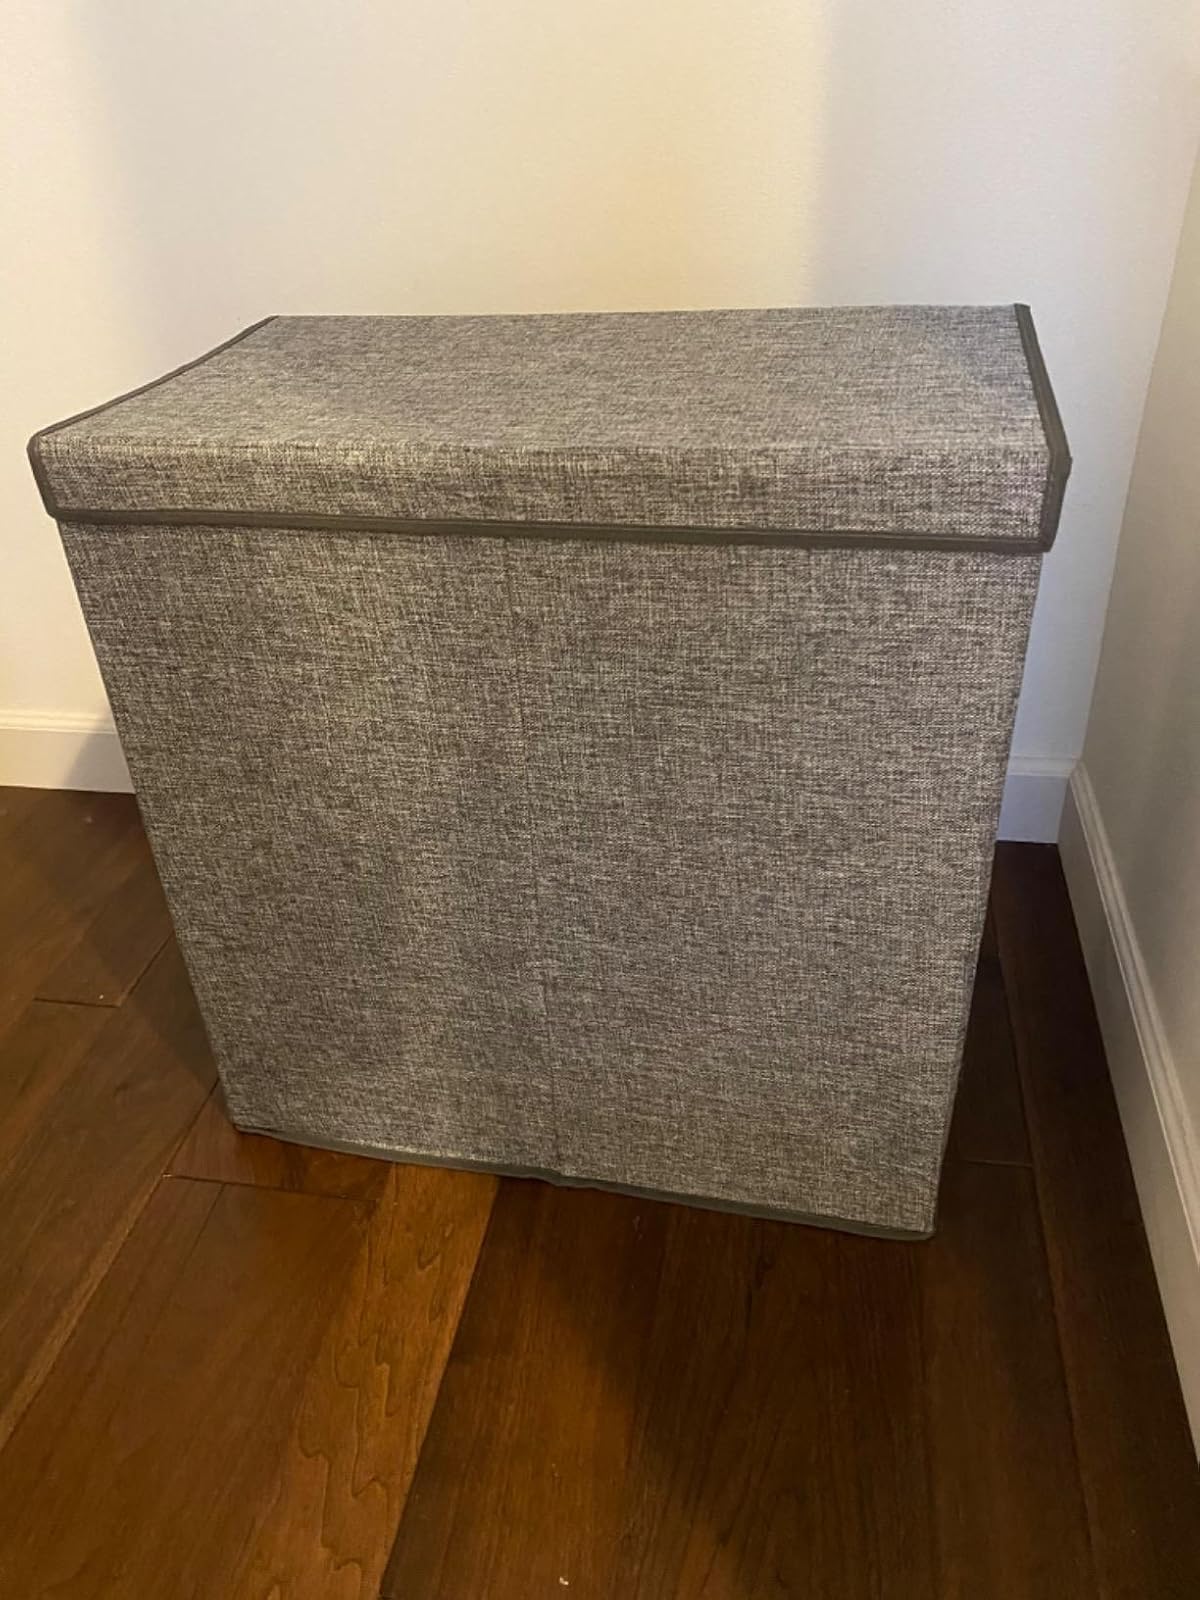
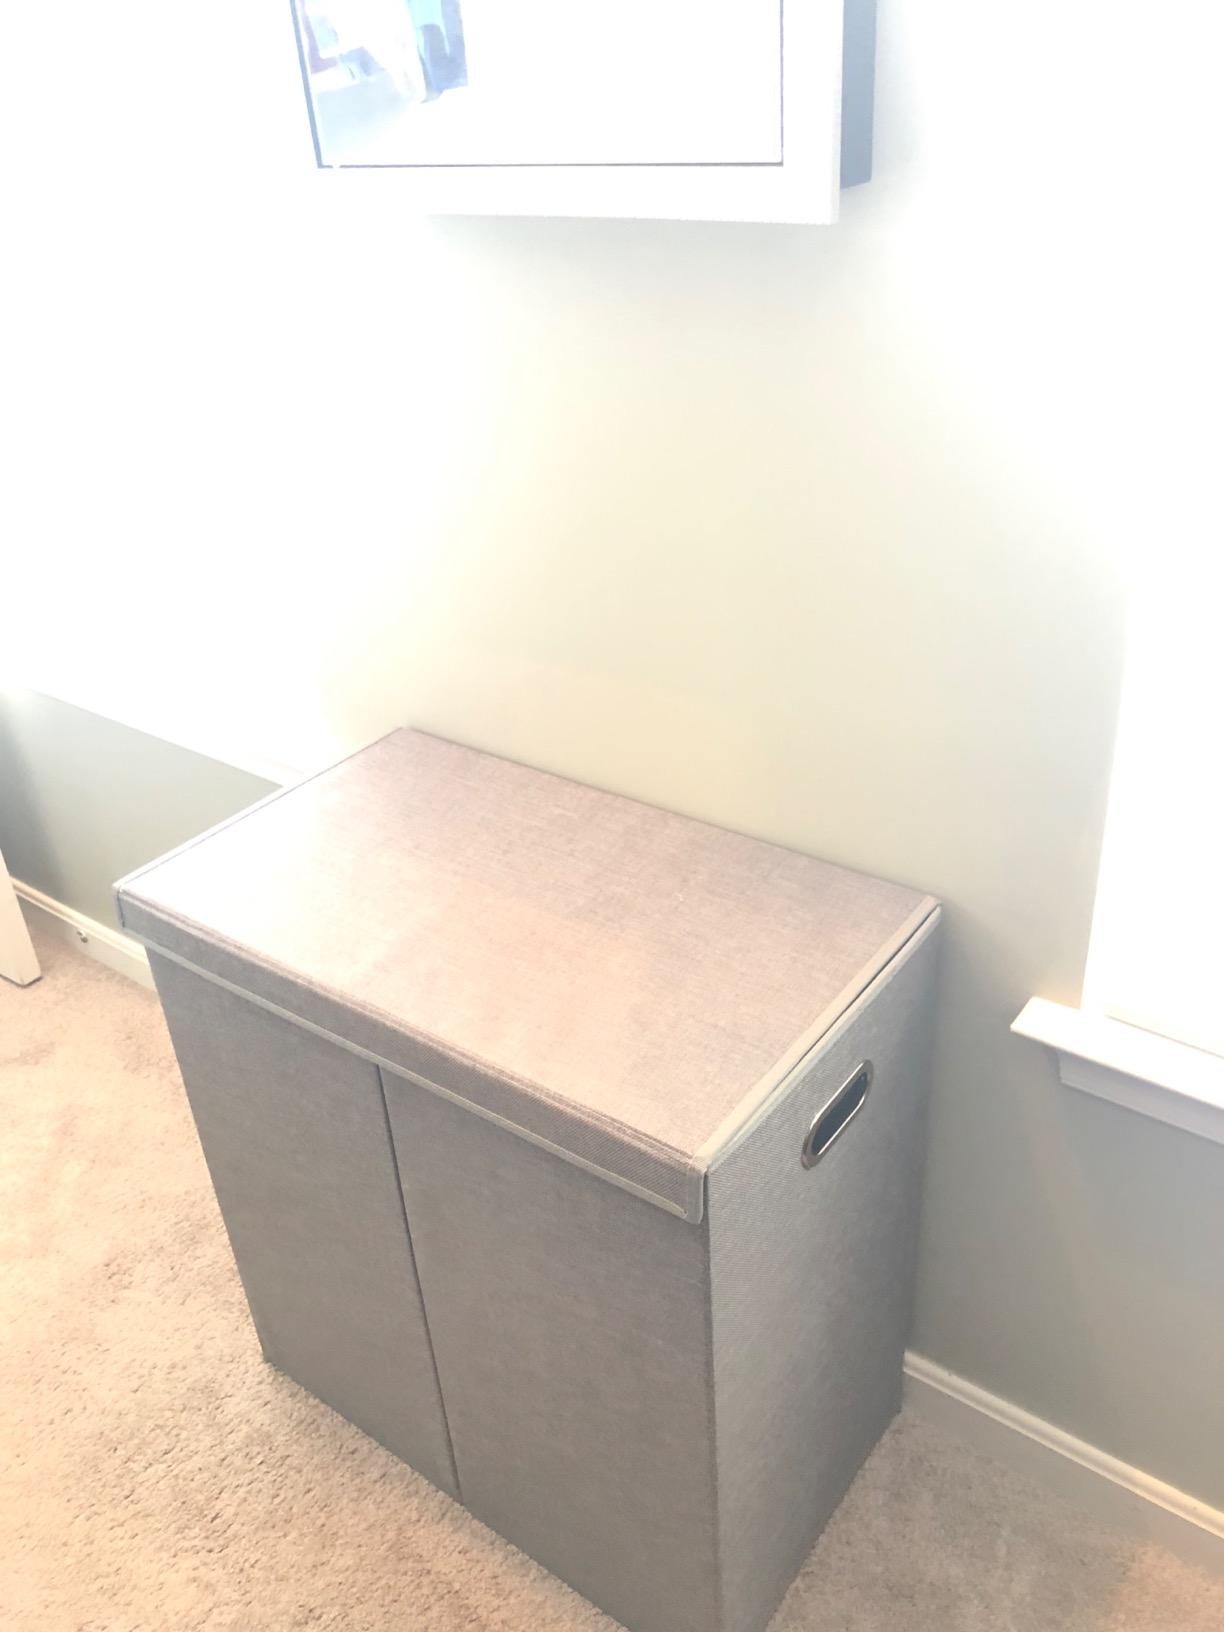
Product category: items_hamper
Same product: yes